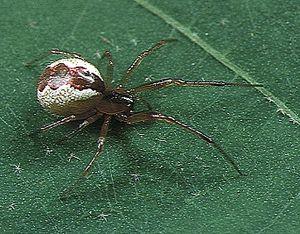
Anelosimus est un genre d'araignées aranéomorphes de la famille des Theridiidae.